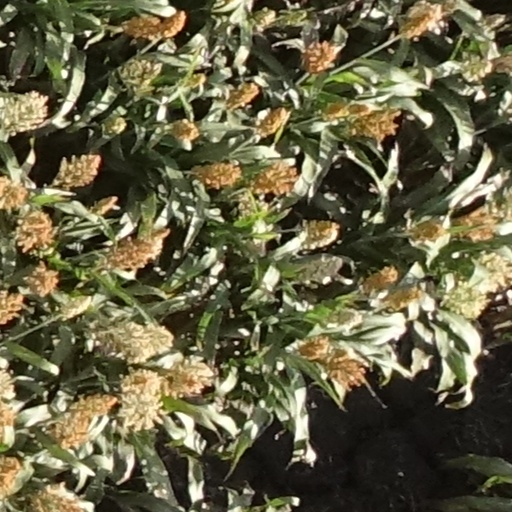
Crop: sorghum